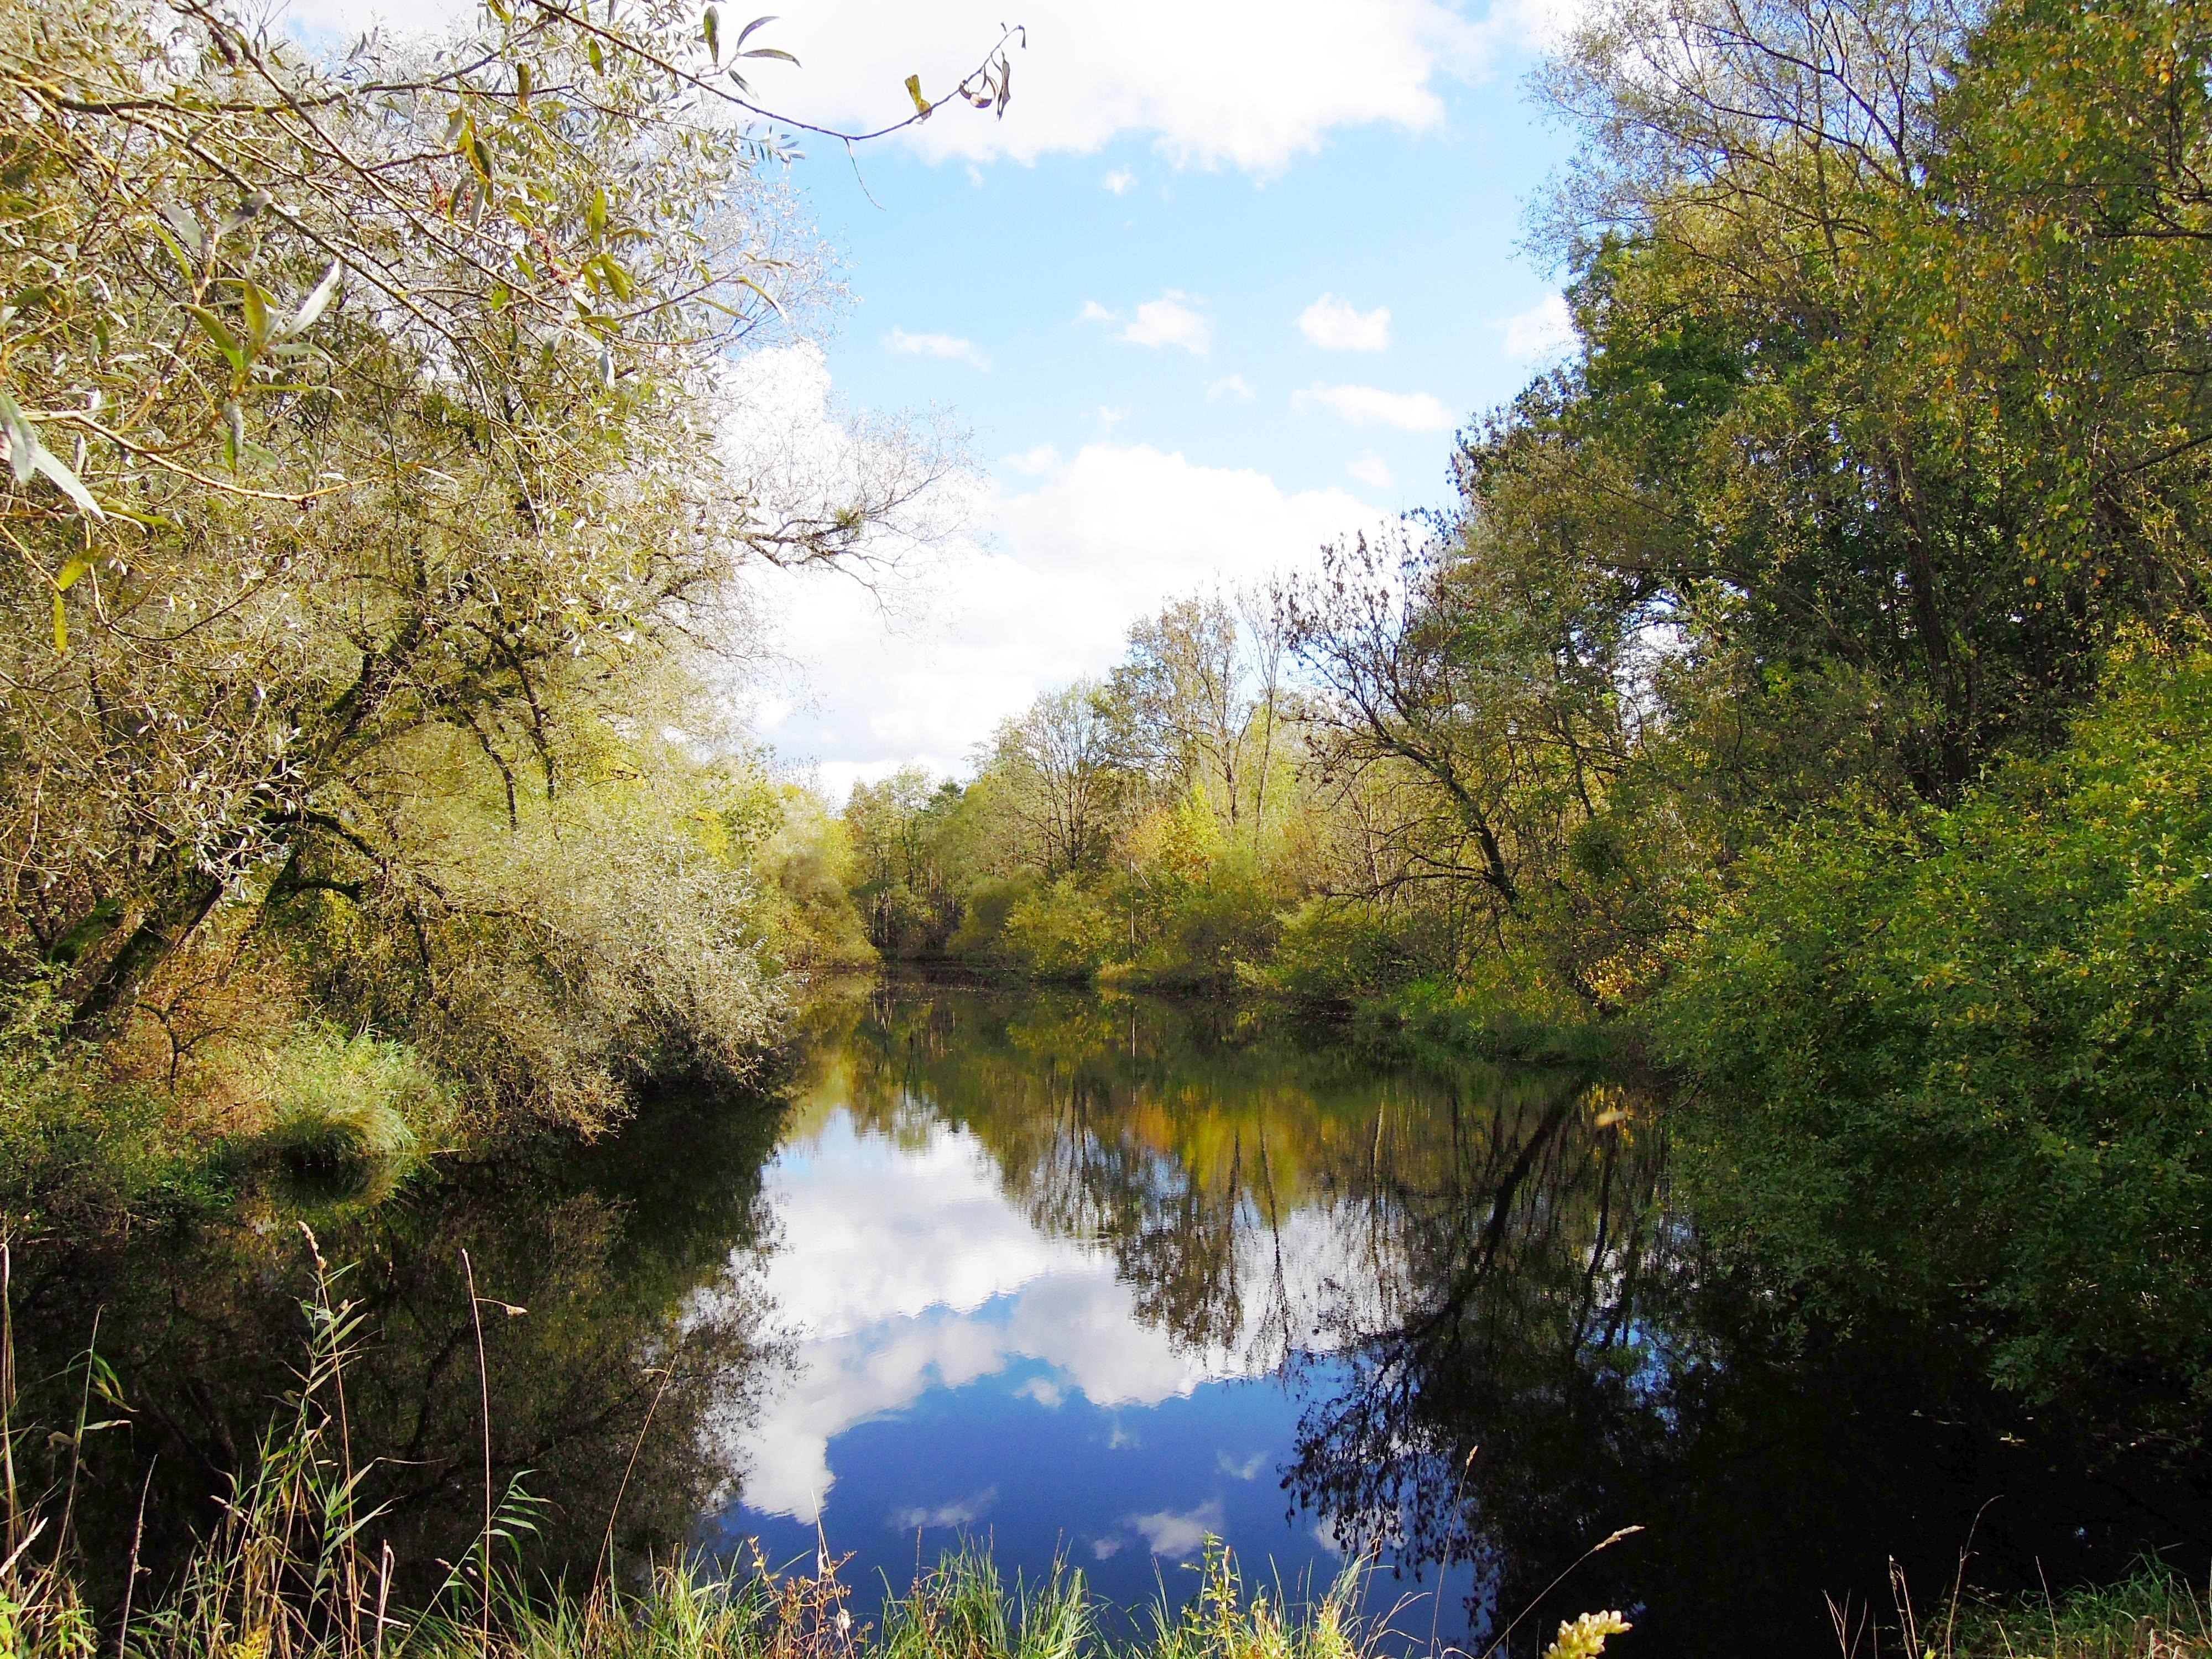
landscape, tree, water, nature, forest, grass, wilderness, meadow, leaf, flower, lake, river, pond, stream, reflection, natural, autumn, park, botany, garden, season, body of water, surface, trees, vegetation, wetland, reflections, woodland, habitat, waters, ecosystem, mirroring, unaffected, natural environment, woody plant